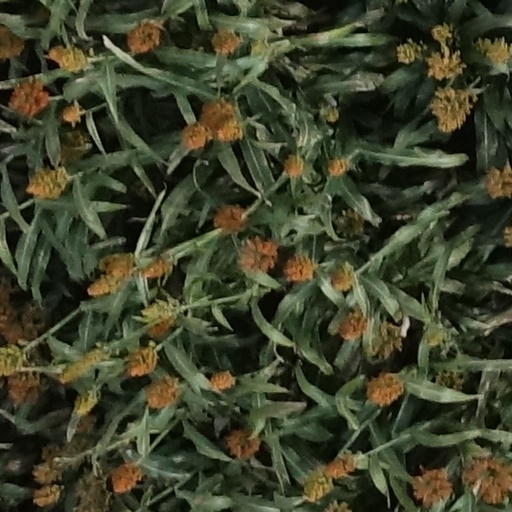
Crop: sorghum